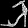
Label: Sandal